John Dillinger

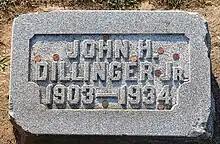
Grave at Crown Hill Cemetery, Indianapolis, Indiana – at least the fourth marker to be replaced since 1934, due to souvenir seekers chipping away at them

A team of federal agents and officers from police forces from outside of Chicago was formed, along with a very small number of Chicago police officers. Among them was East Chicago Police Department Sergeant Martin Zarkovich, the officer to whom Cumpănaș had acted as a criminal informant. At the time, federal officials felt that the Chicago Police Department was thoroughly corrupt and could not be trusted; Hoover and Purvis also wanted more of the credit. Not wanting to take the risk of another embarrassing escape of Dillinger, the police were divided into two groups. On Sunday, one team was sent to the Marbro Theater on the city's west side, while another team surrounded the Biograph Theater at 2433 N. Lincoln Avenue on the north side.